Prince Heinrich of Hesse-Kassel

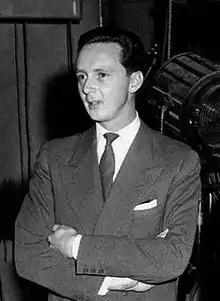

Prince Heinrich Wilhelm Konstantin Viktor Franz of Hesse-Kassel (30 October 1927 – 18 November 1999), known as Enrico d'Assia, was the second child of Prince Philipp of Hesse and Princess Mafalda of Savoy. Heinrich became an artist, set designer, and memoirist after World War II.